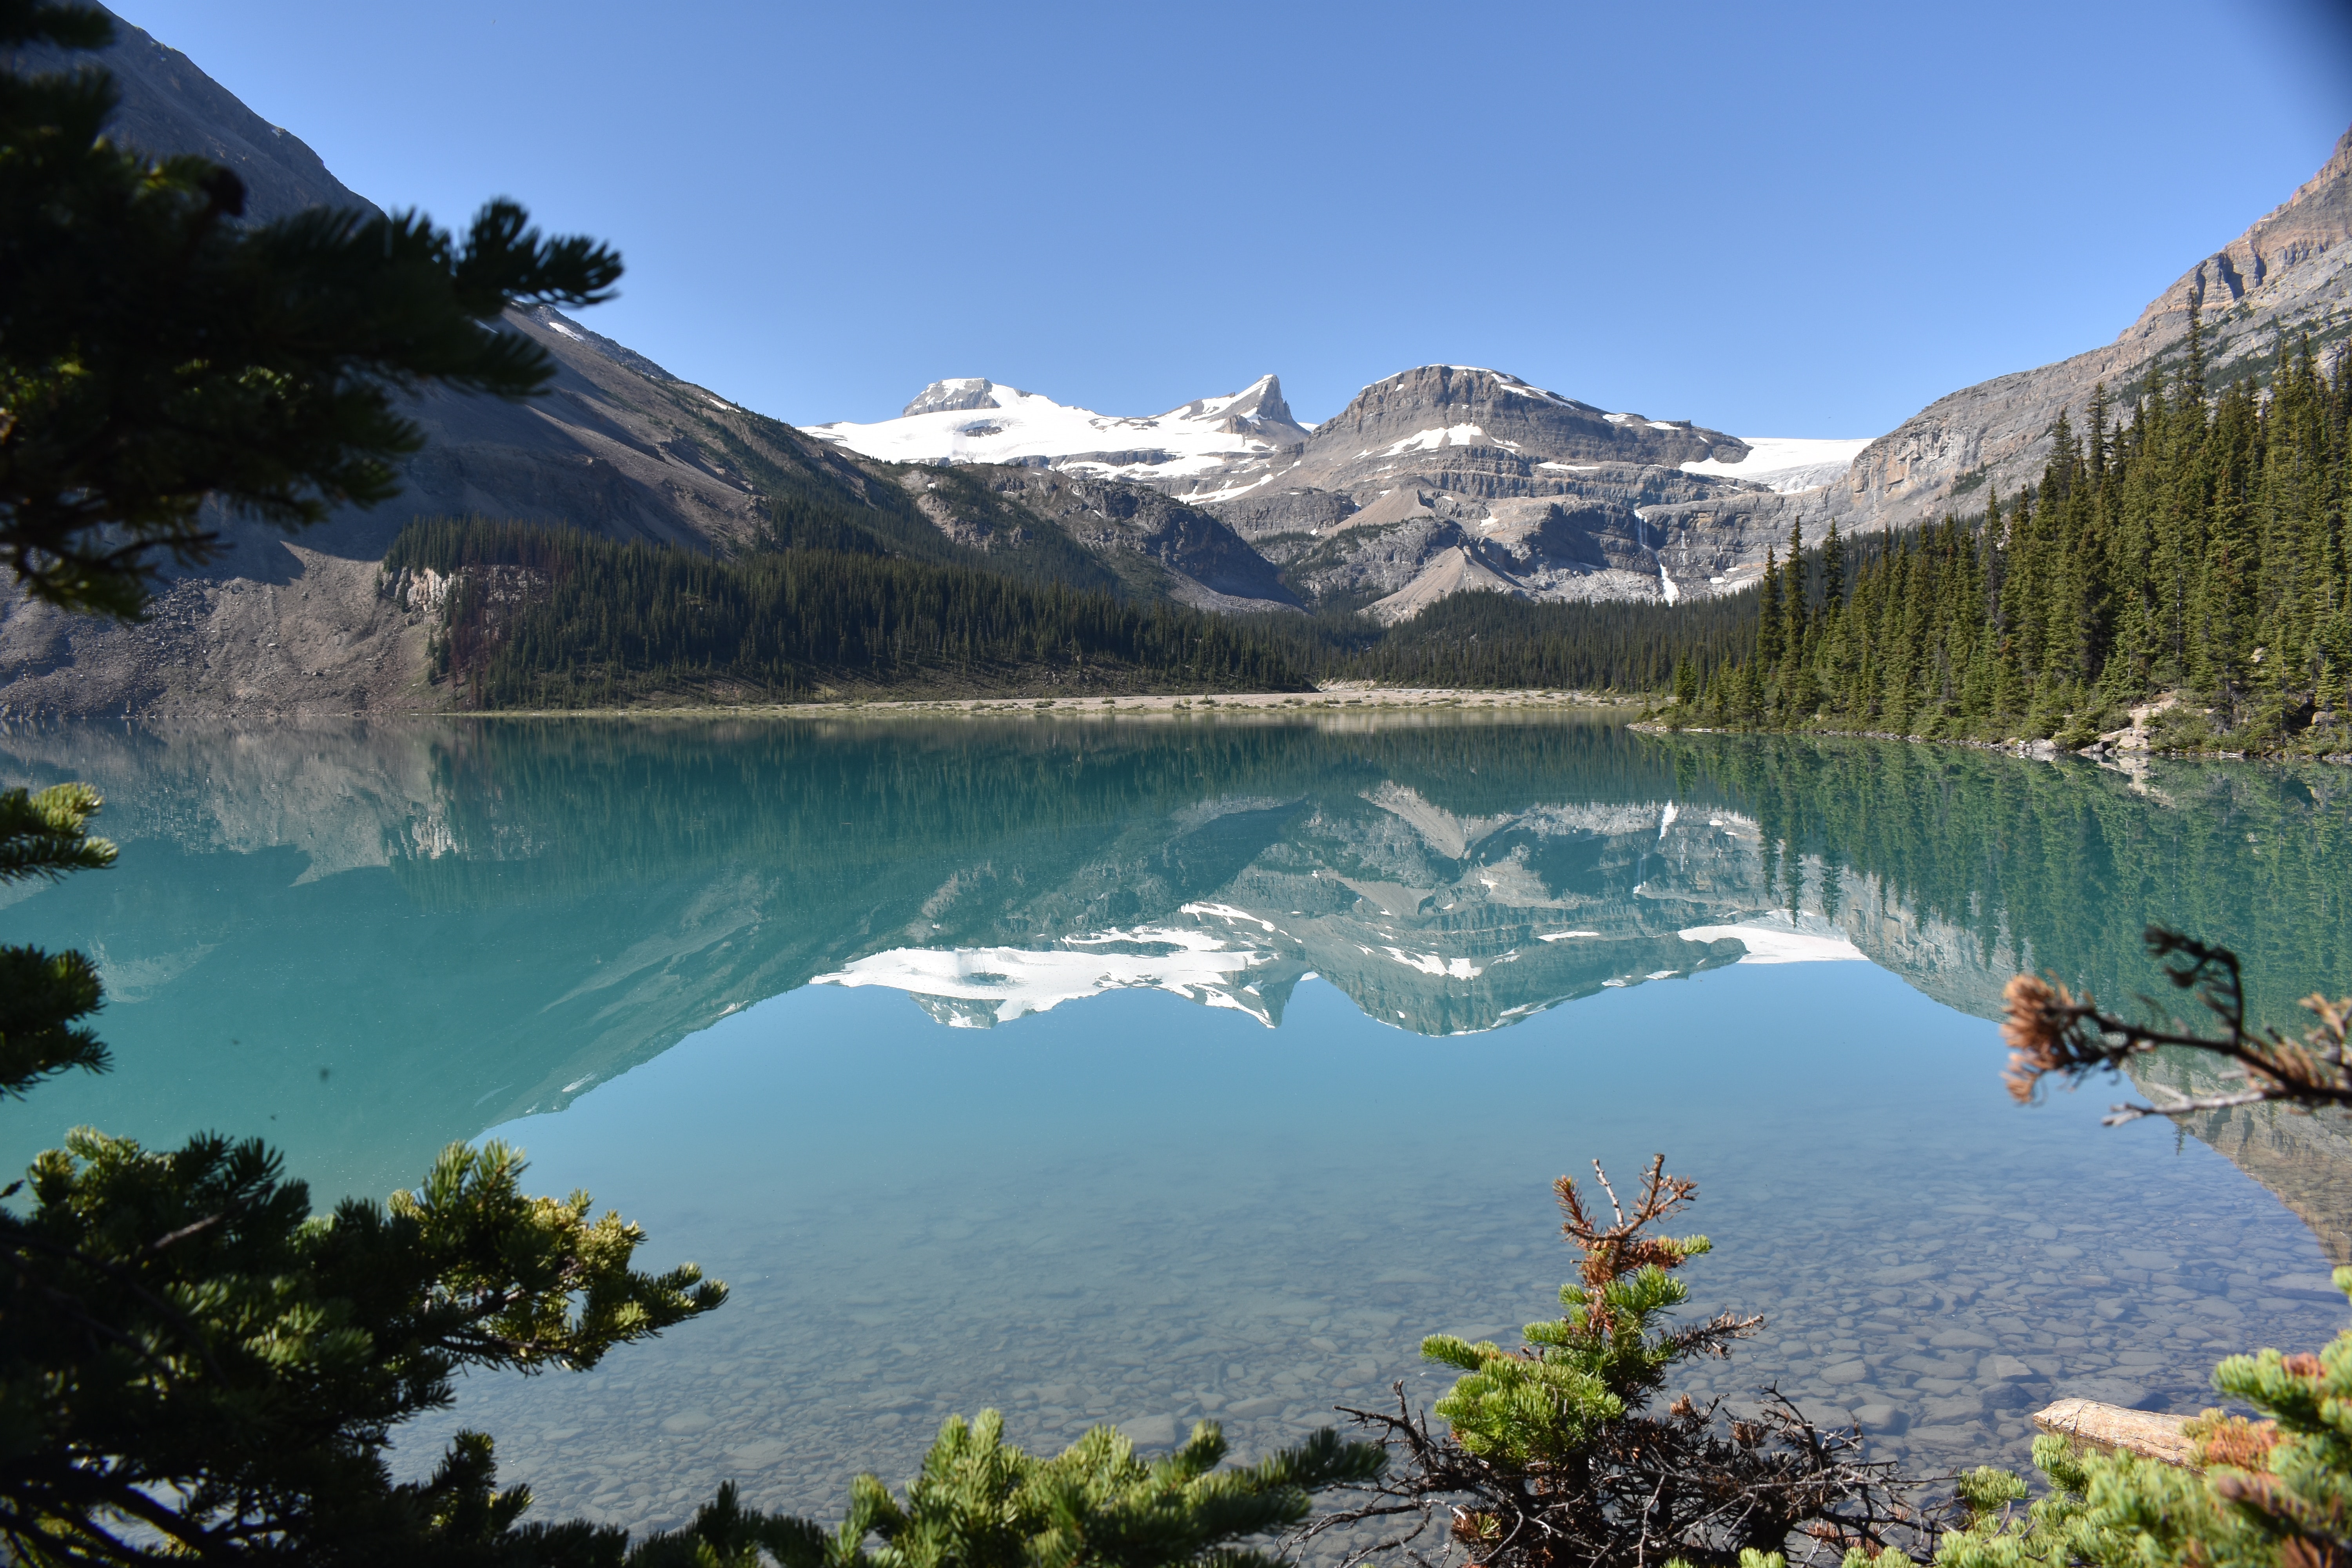
body of water, mountain, mountainous landforms, tarn, nature, lake, natural landscape, glacial lake, wilderness, water, mountain range, water resources, moraine, sky, reflection, alps, reservoir, nature reserve, national park, tree, bank, highland, fjord, mount scenery, sound, watercourse, landscape, fell, crater lake, river, ridge, cirque, vacation, valley, mountain river, bay, pond, snow, tourism